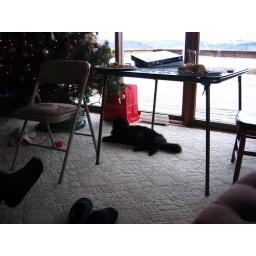
giantest cat under the table